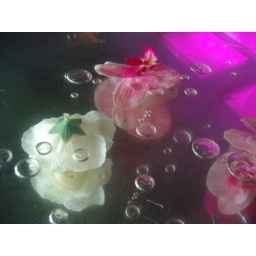
Quite the bar table I found in the Design District, Miami.